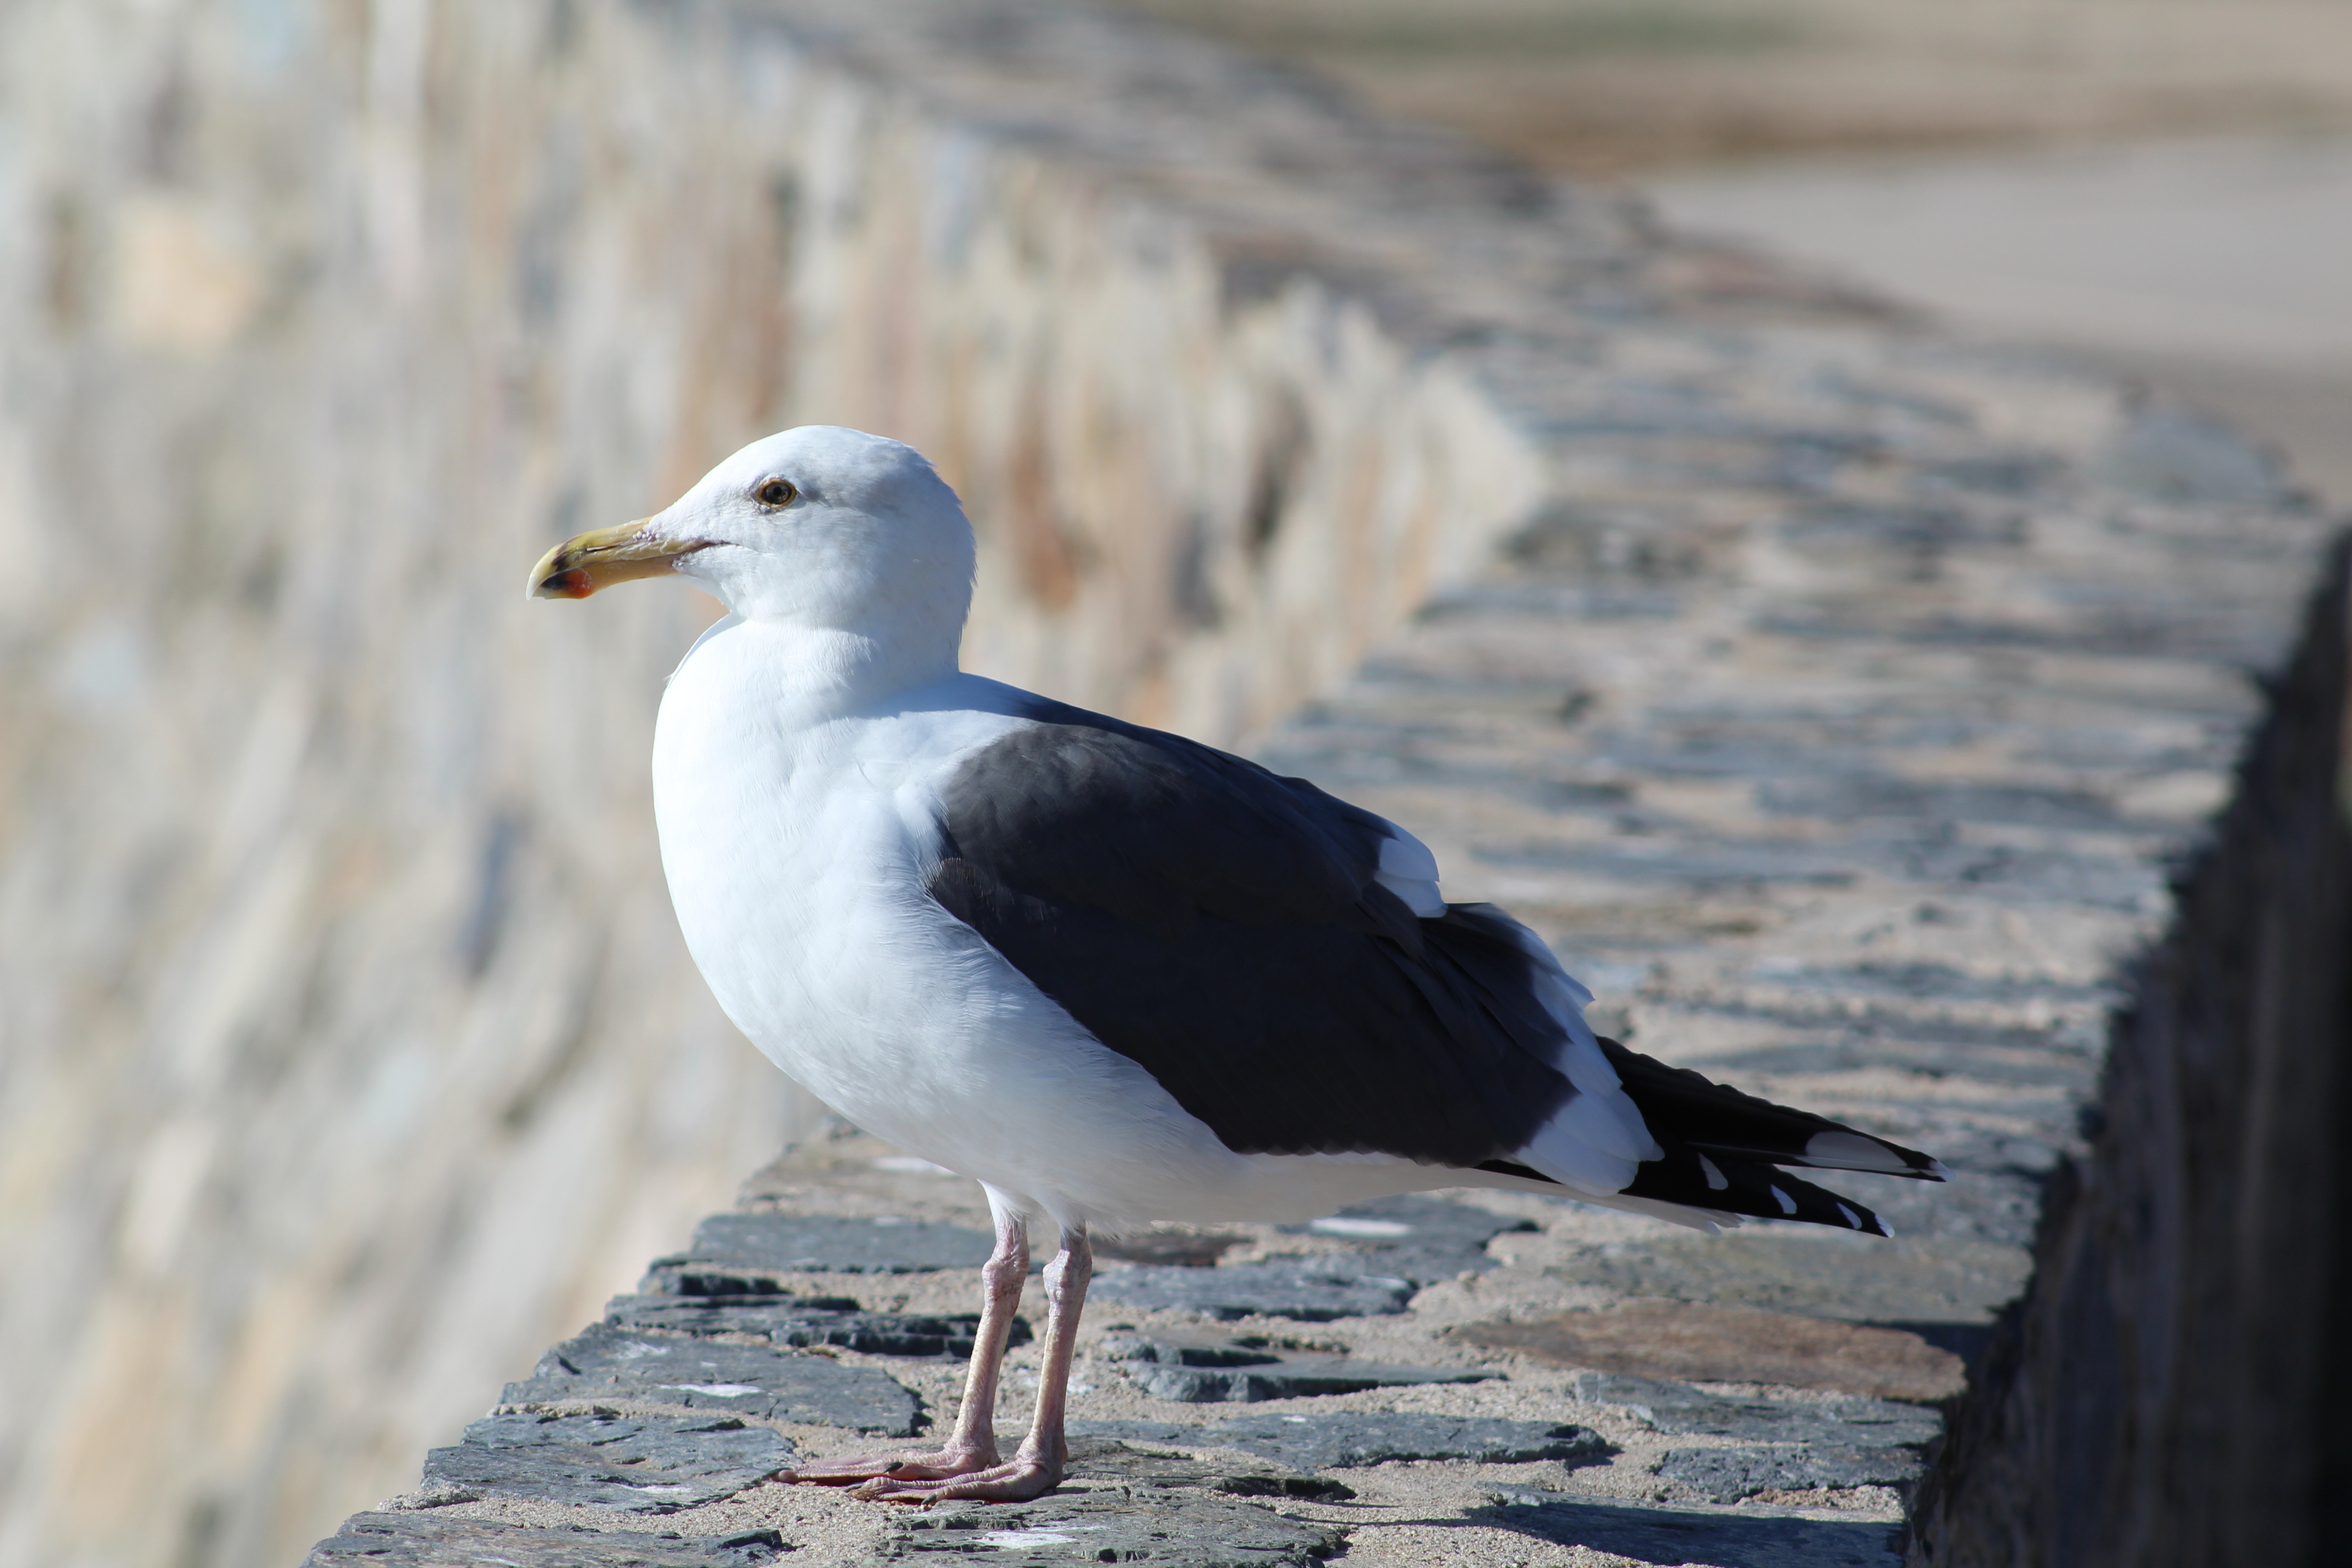
sea, nature, bird, seabird, seagull, wildlife, contemplation, gull, beak, blue, fauna, vertebrate, ave, waterfowl, bird watching, charadriiformes, european herring gull